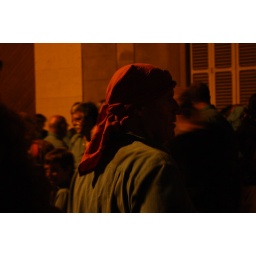
and we build up castles in the sky and in the sand